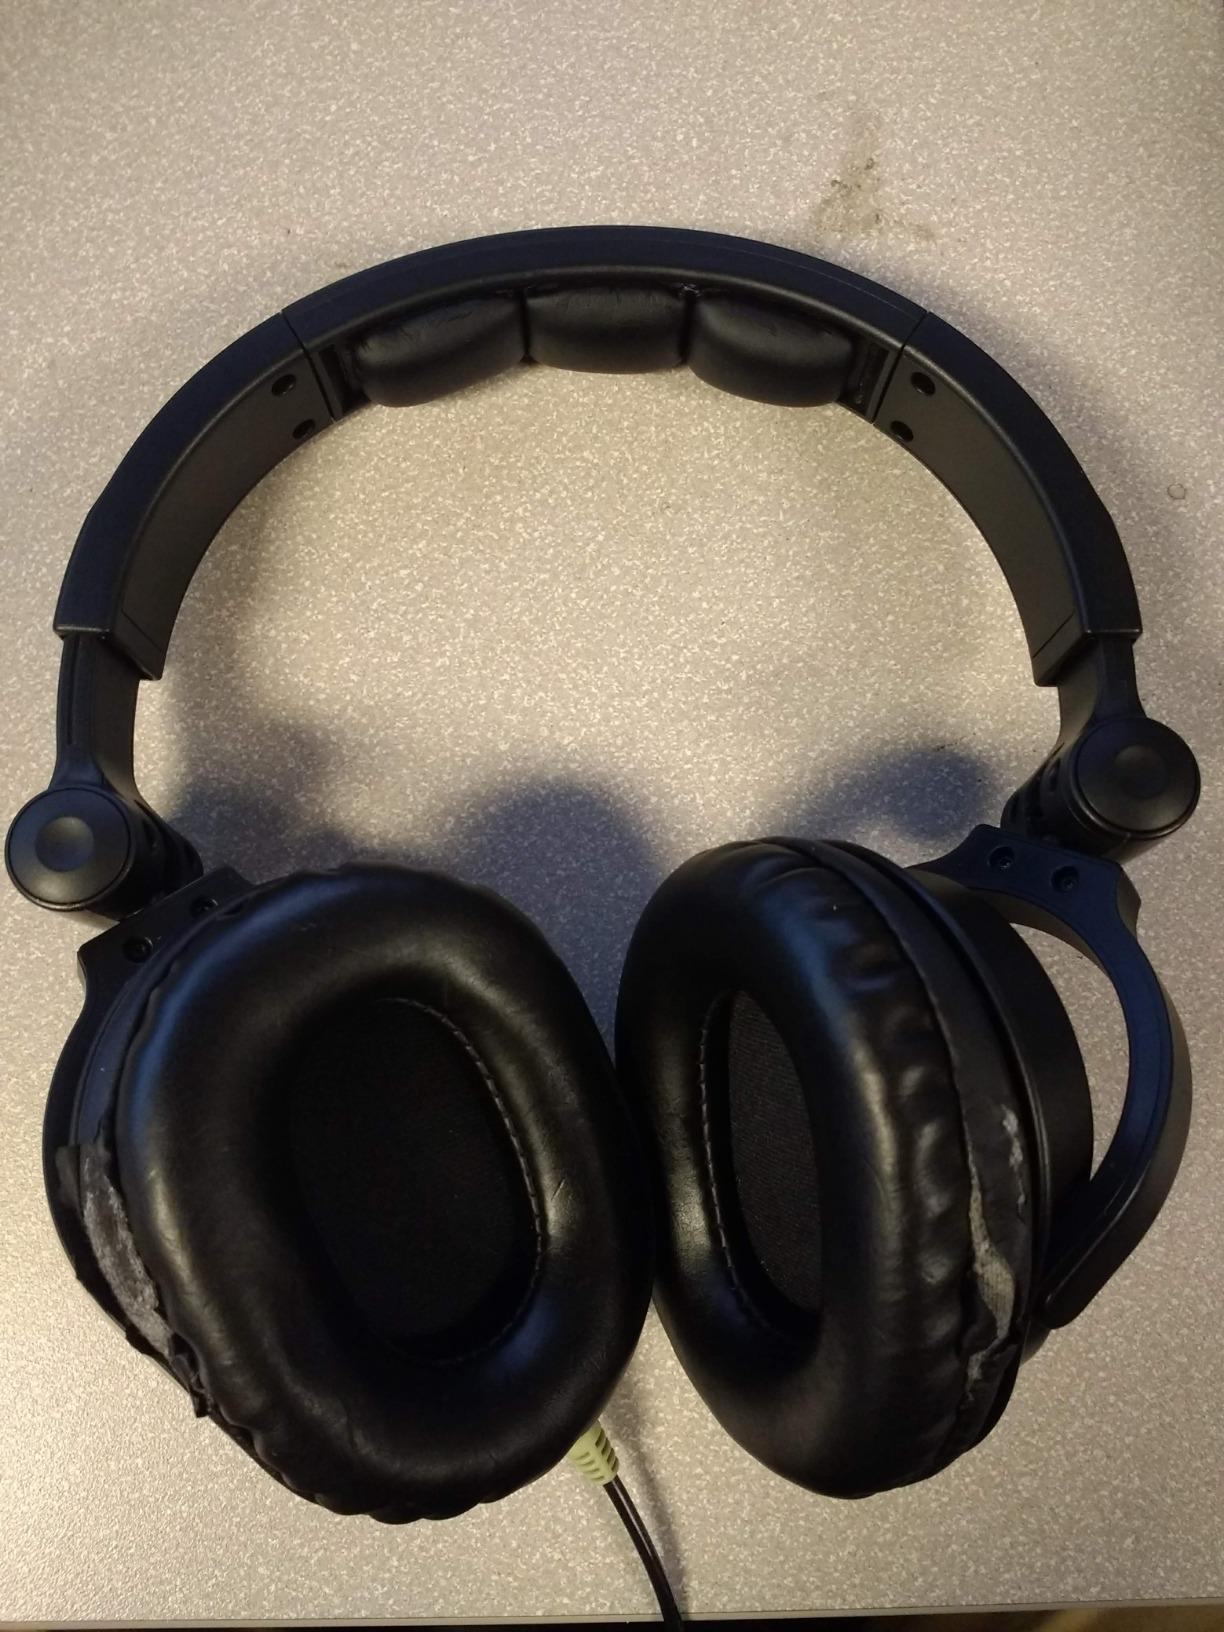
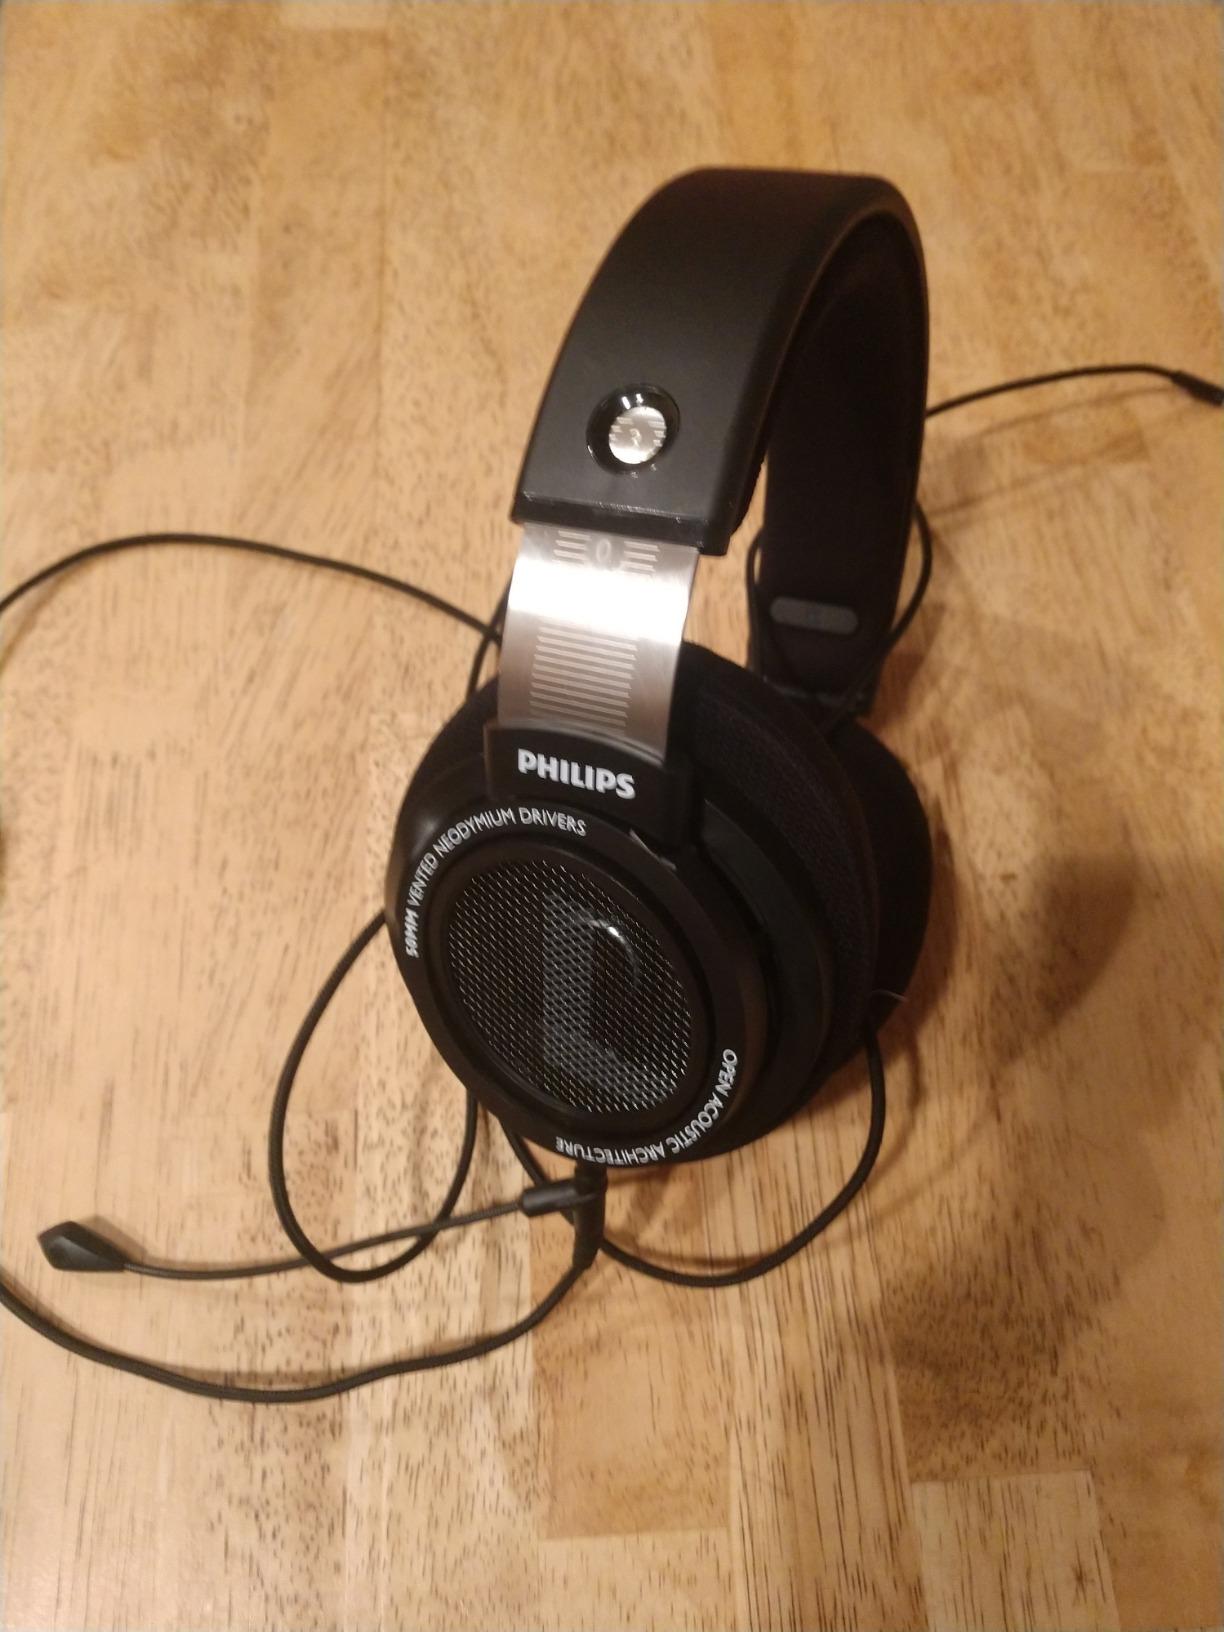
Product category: headphones
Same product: no